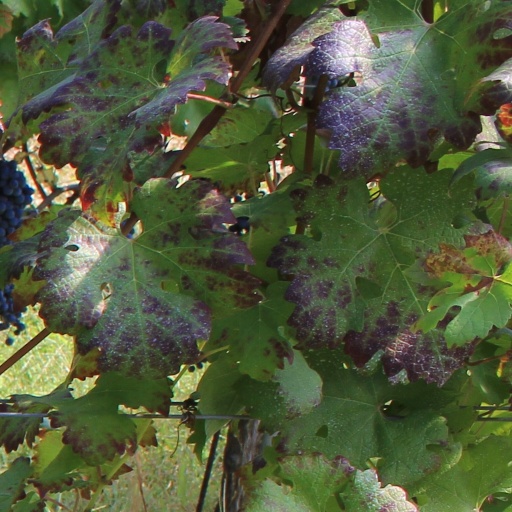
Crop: grape